Simulator pedal

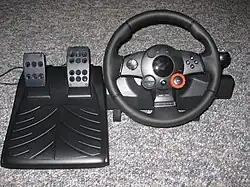
A Logitech Driving Force GT combo of a sim steering wheel and pedals (2011)

A simulator pedal, sim pedal or gaming pedal is a pedal used in a simulator for entertainment or training. Common examples are throttle and brake pedals for driving simulators, and rudder pedals for flight simulators. For minimum latency, they are often connected to a computer or gaming console via cabling, for example with USB-C.